Pinda Rika Dorji

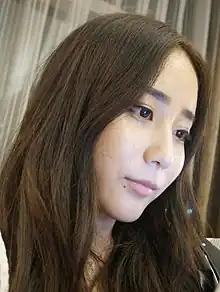
Pinda Rika Dorji in 2017

Pinda Rika Dorji (born November 7, 1993), better known as pindaPanda, is a Bhutanese esports personality, YouTuber, and professional gamer. She has worked as a television host for Astro SuperSport's eGG Network.